Haines, Alaska

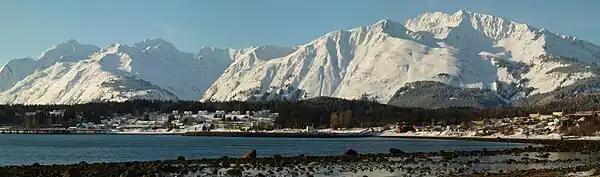
Haines in the winter

As of the census of 2010, there were 2,474 people and 1,087 households. The racial makeup of the city was 79.7% White, 10.5% Native American, 1.1% Asian, 0.6% Black or African American, 0.0% Pacific Islander, 7.74% from other races, and 8.2% from two or more races, 3.2% Hispanic or Latino. The average household size was 2.40 and the average family size was 2.27.